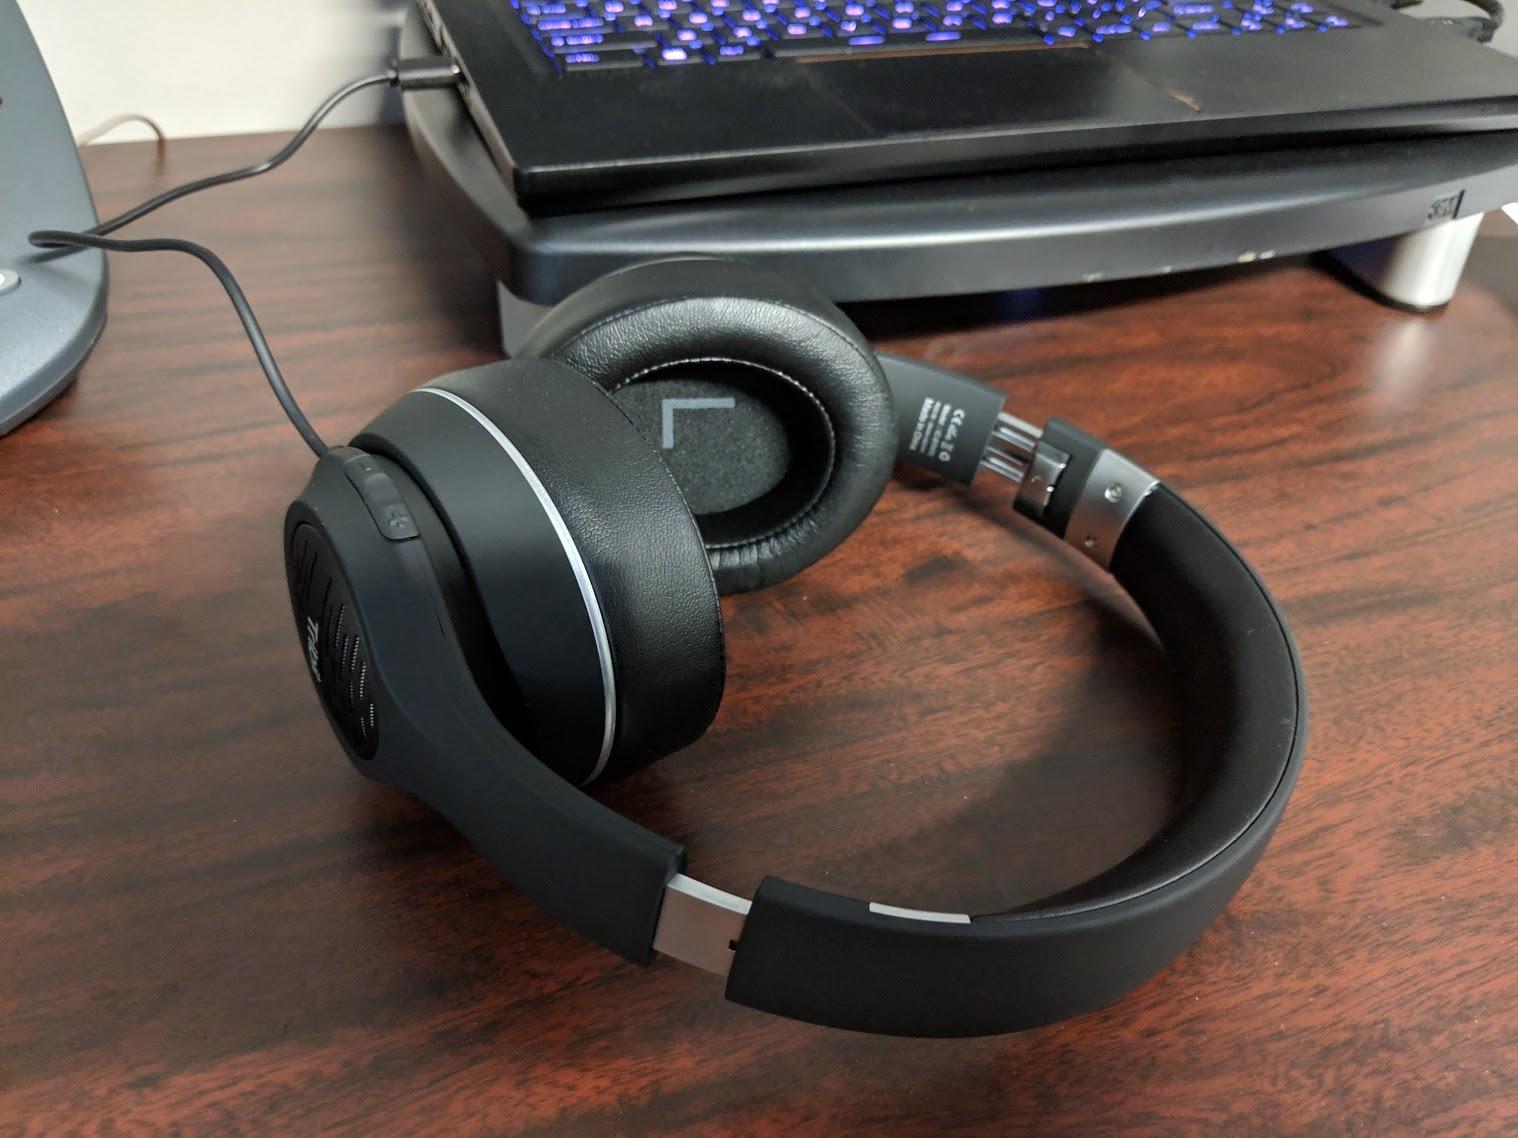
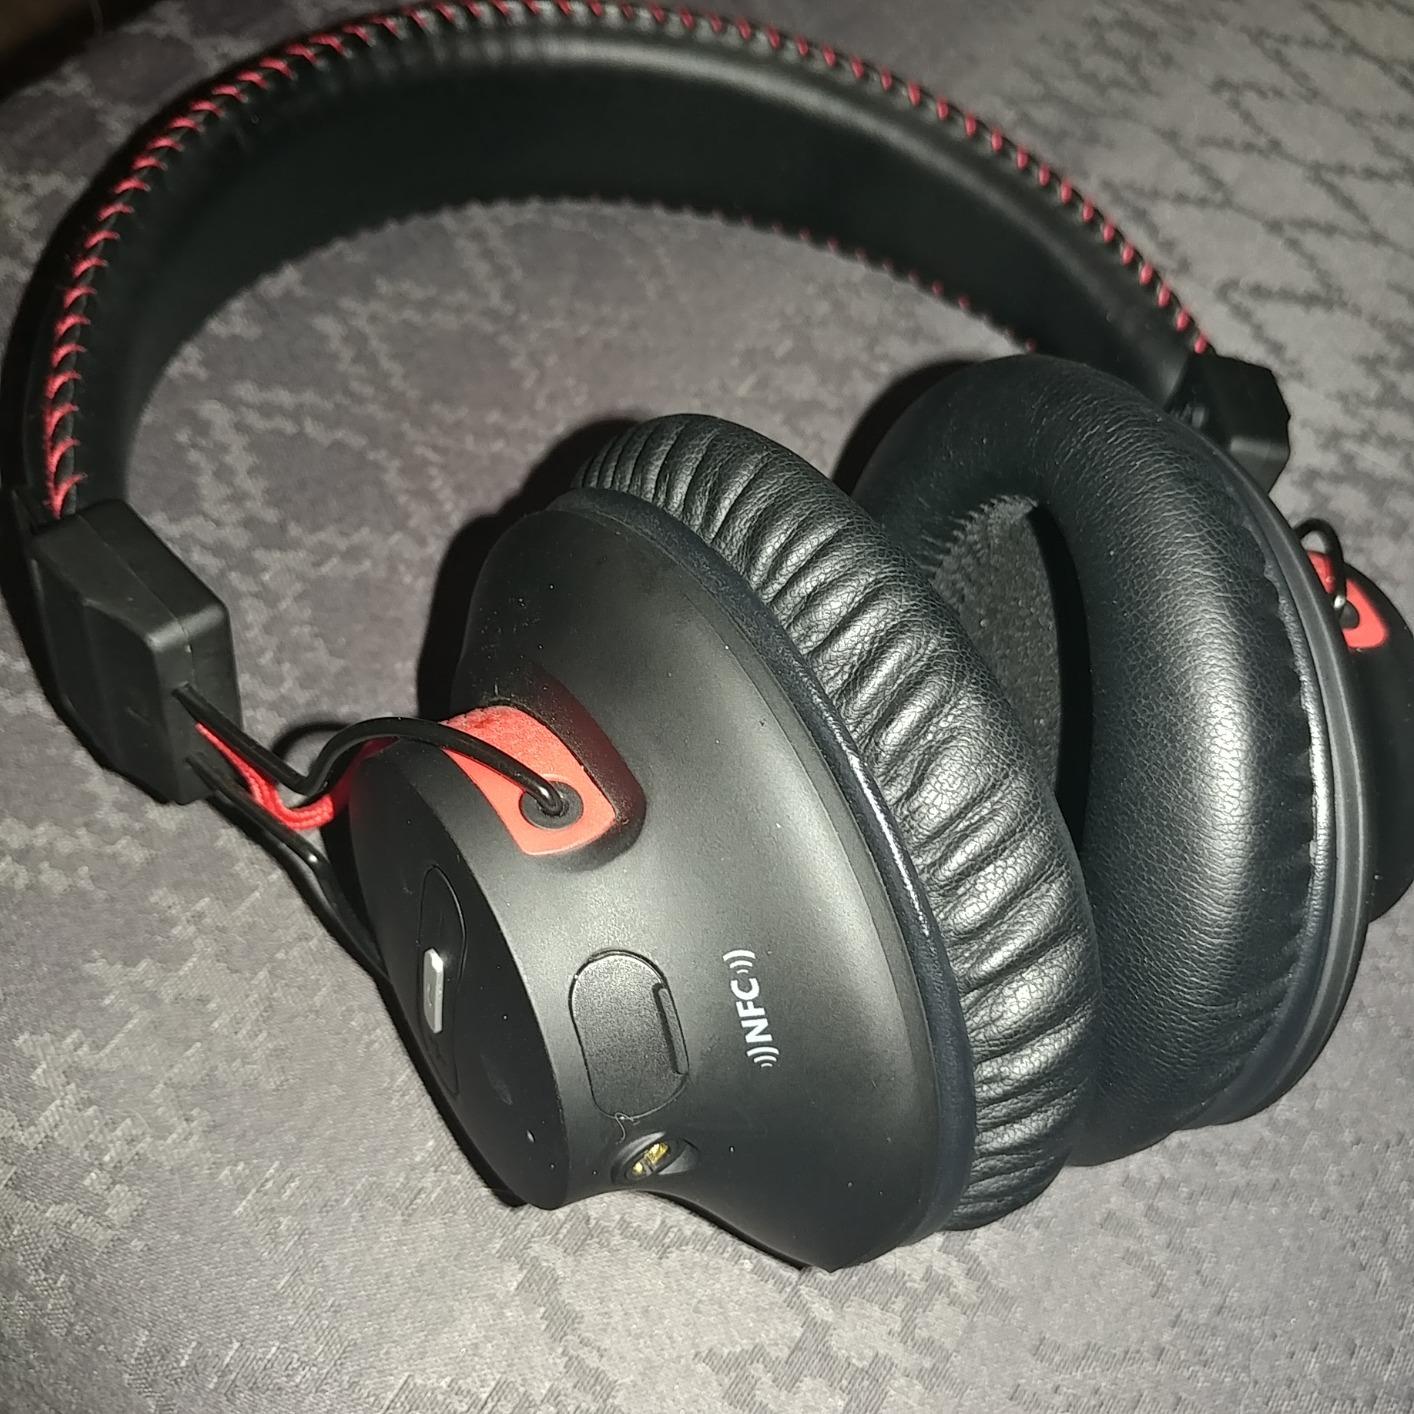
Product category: headphones
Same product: no